Godiva Festival

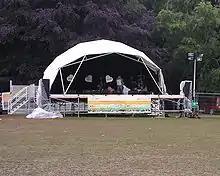
A stage at the Godiva Festival 2007

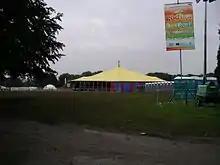
The Electric Stage at the Godiva Festival 2007

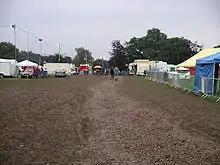
Superficial mud at the Godiva Festival 2007

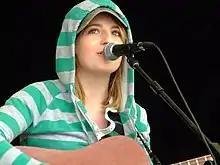
Kristy Gallacher performing on the Market Stage at the Godiva Festival 2007

The 2007 Godiva Festival took place from Friday 13 July to Sunday 15 July with headliners Super Furry Animals. It was also the tenth year for the festival.